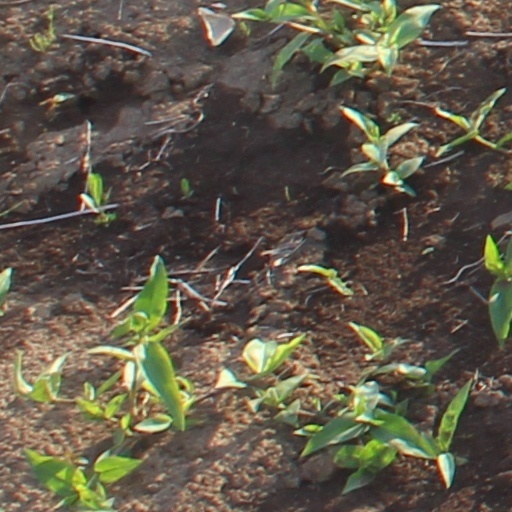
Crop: wheat